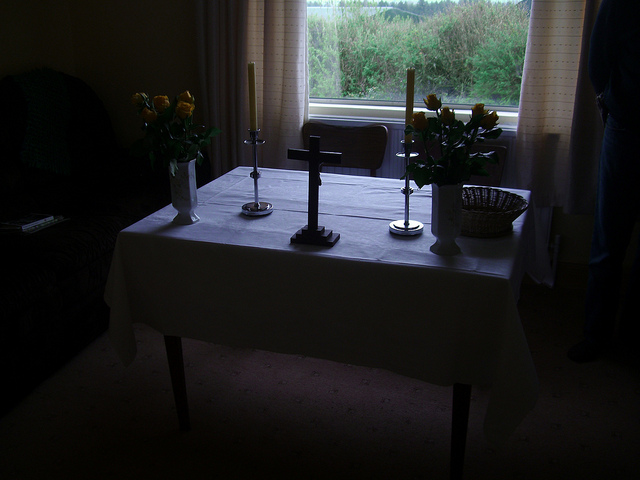
user: Given an image and a question. Answer the question in a short answer. Question: What are the objects on? Short Answer:
assistant: table